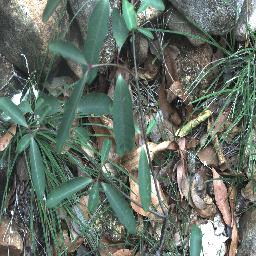
Label: rubber_vine